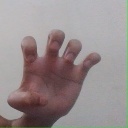
अक्षर: झ